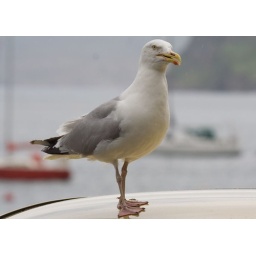
On car roof, trying to get in pole position. Portree Harbour, Isle of Skye